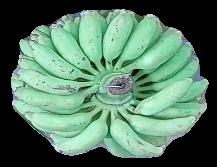
Variety: elakki-bale
Grade: grade1